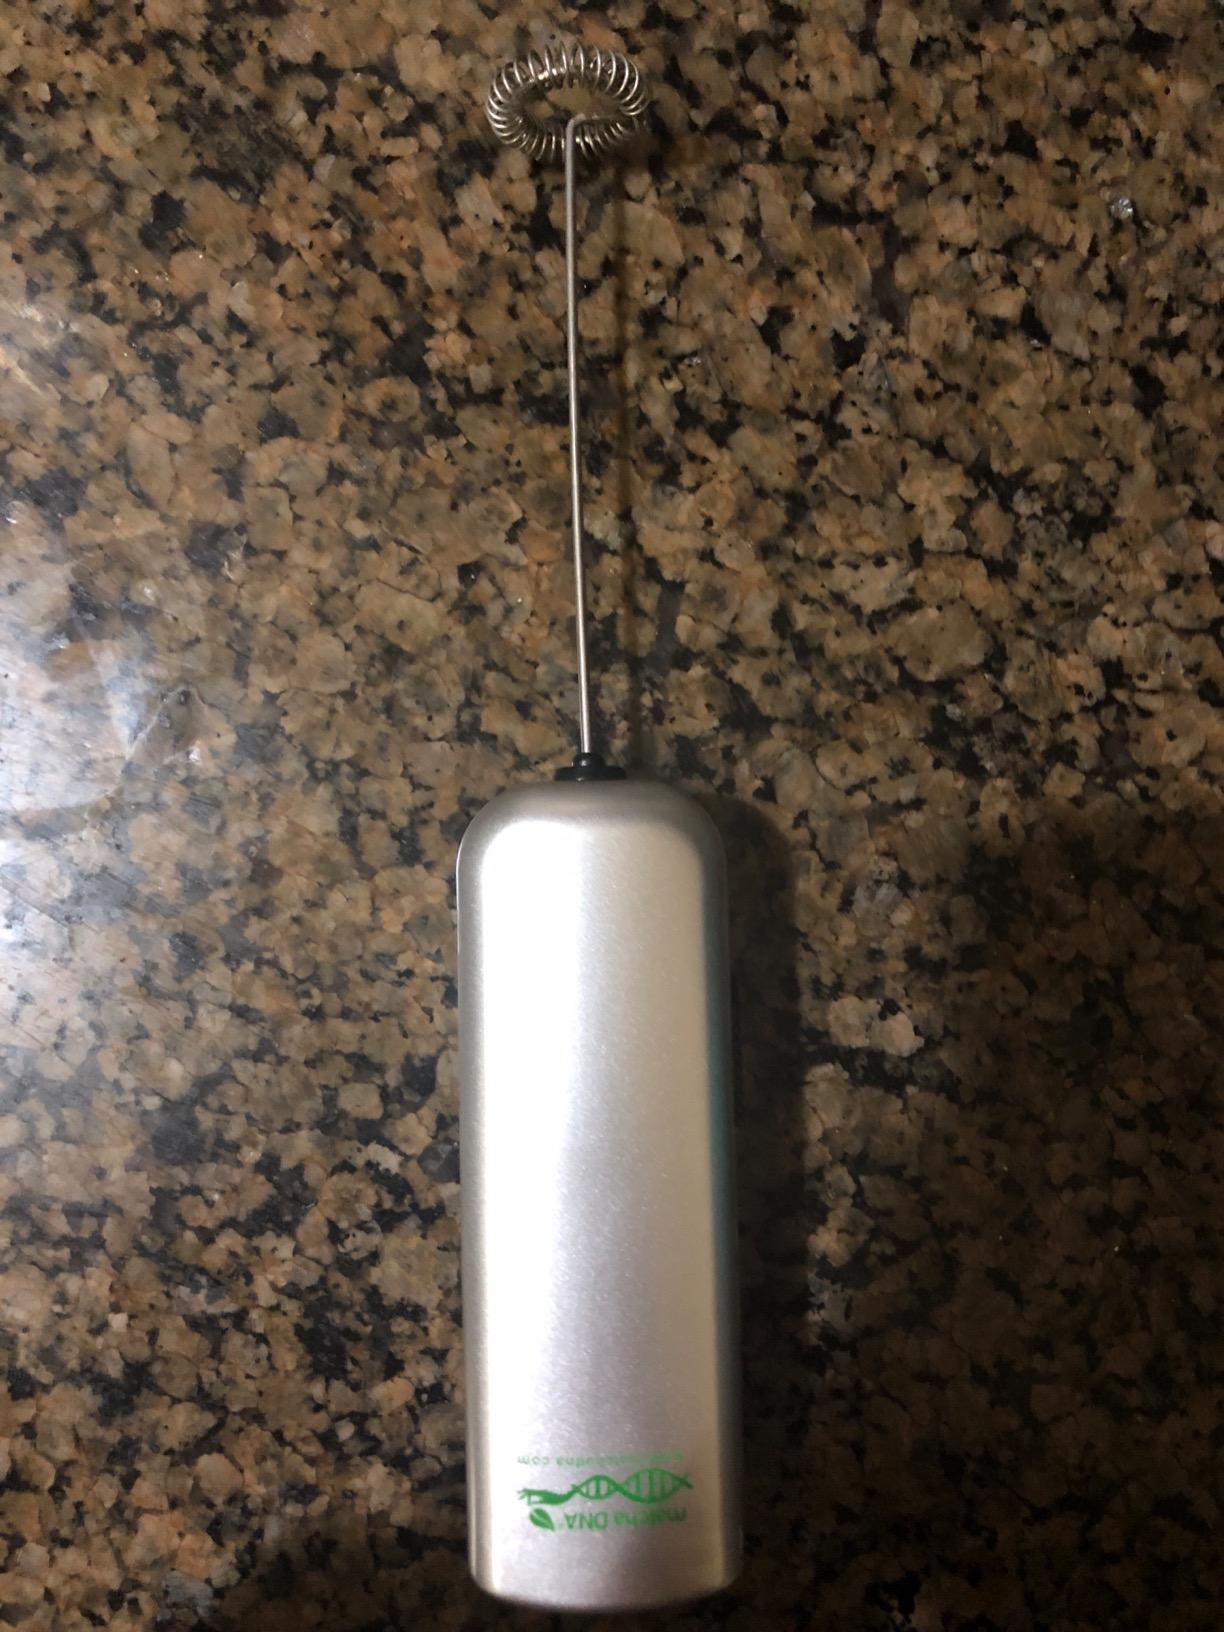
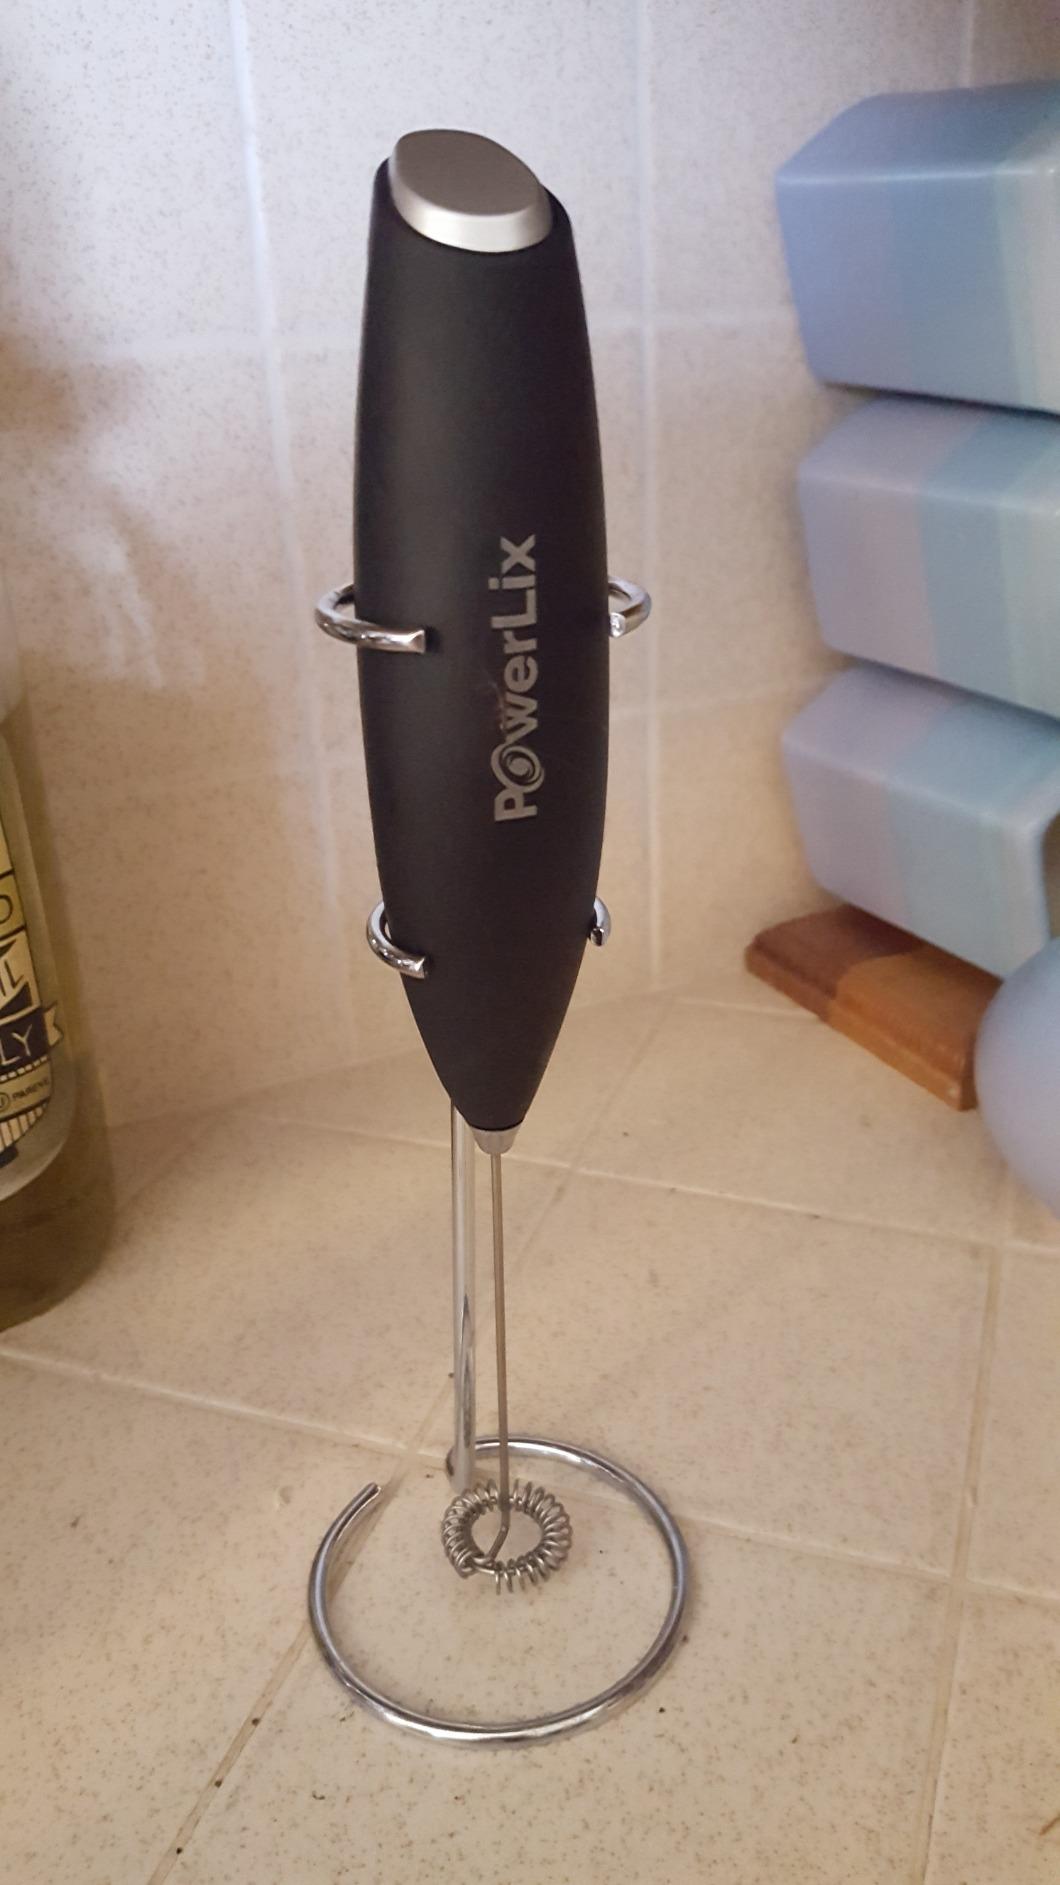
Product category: items_mixer
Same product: no